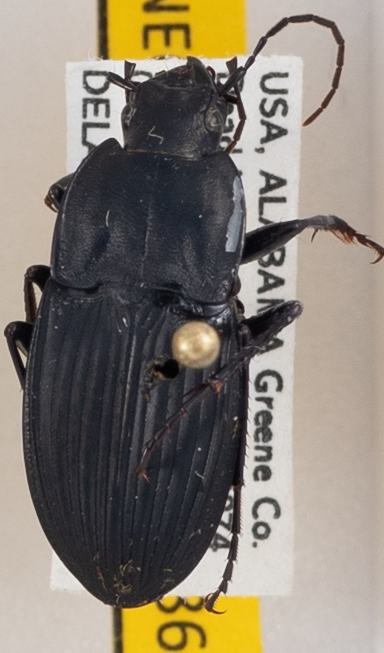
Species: Dicaelus furvus
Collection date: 2023-05-02
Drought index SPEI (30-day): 0.242
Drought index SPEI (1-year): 0.54
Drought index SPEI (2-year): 1.382